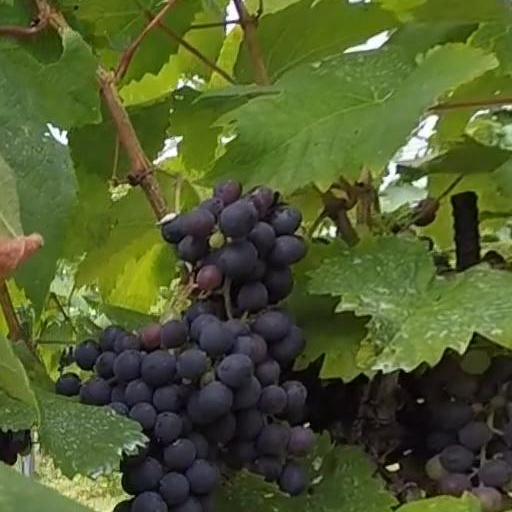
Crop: grape